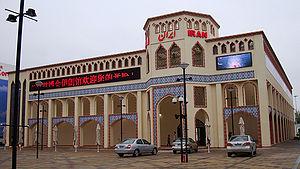
L'Expo 2010 est une Exposition universelle qui s'est tenue à Shanghai, en Chine, du 1ᵉʳ mai 2010 au 31 octobre 2010. La ville a été choisie le 3 décembre 2002 par le Bureau international des Expositions pour accueillir cette Exposition.